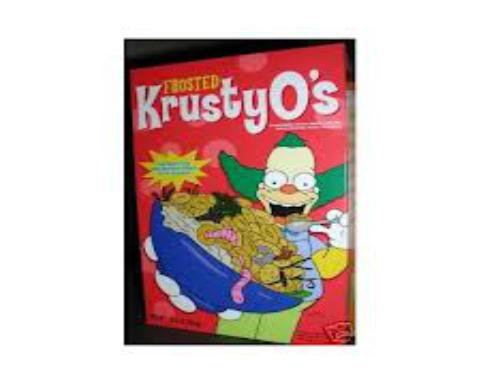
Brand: Krusty-O's
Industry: Leisure